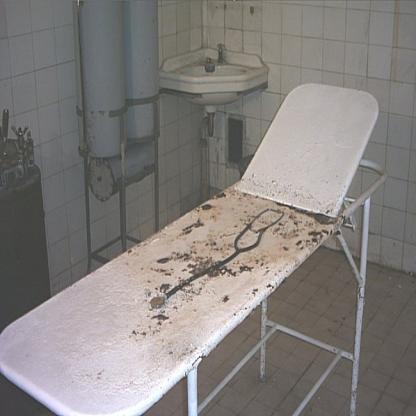
Scene: Indoor